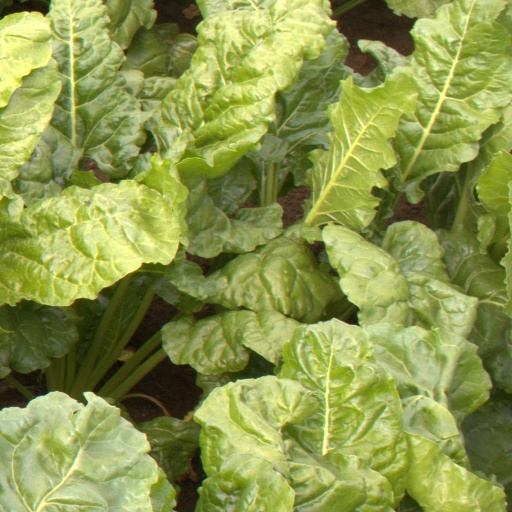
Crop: sugar beet